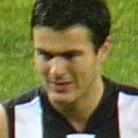
Age: 25